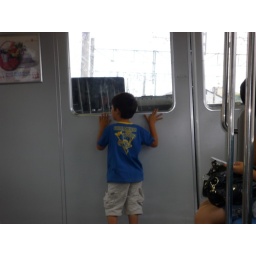
Going to grandma's house by train